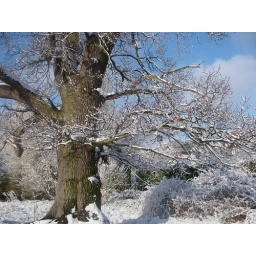
Taken on a winter's morning under a blue sky after snowfall the previouse night